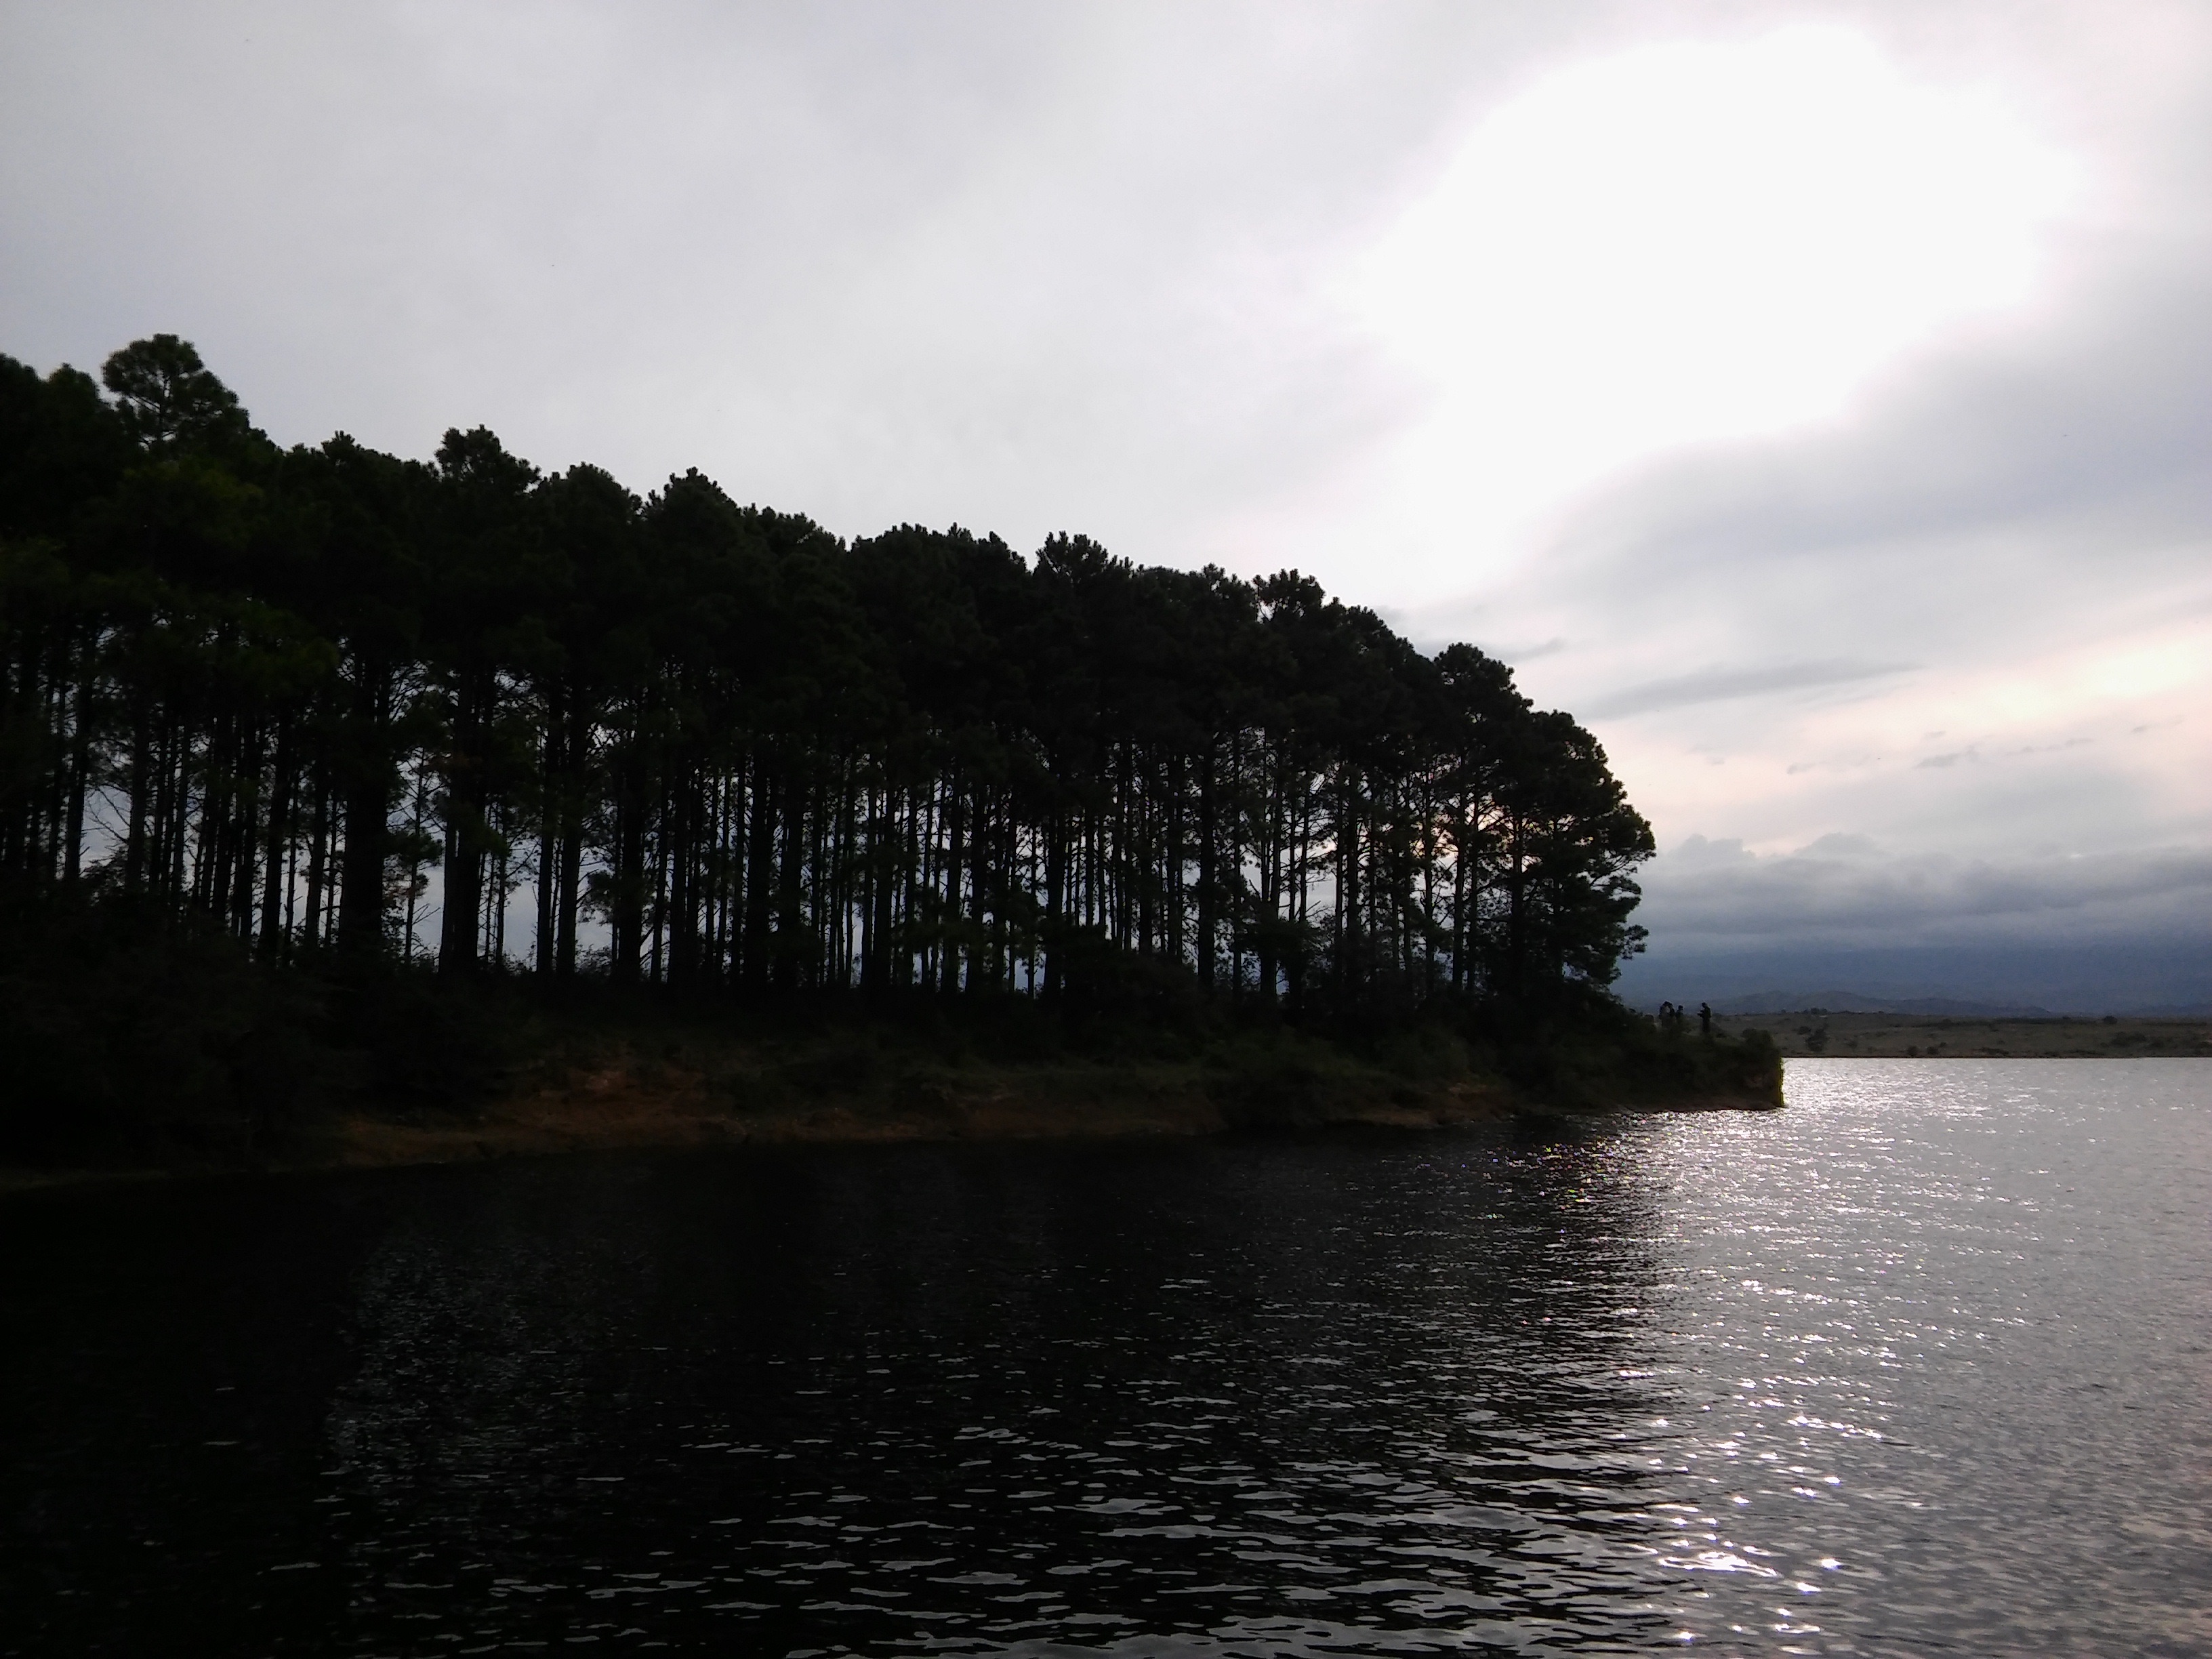
landscape, sea, coast, tree, water, nature, horizon, mountain, cloud, sky, sunset, morning, shore, lake, dawn, river, dusk, evening, reflection, bay, reservoir, body of water, loch, landform, geographical feature, atmospheric phenomenon